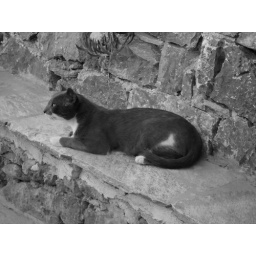
This was taken on a holiday to Skopelos, cute little cat that hung around our villa.